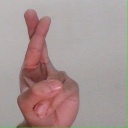
अक्षर: र